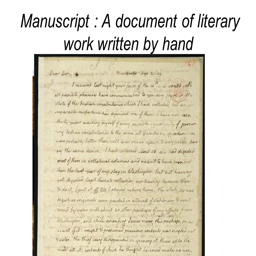
manuscript : a document of literary work written by hand